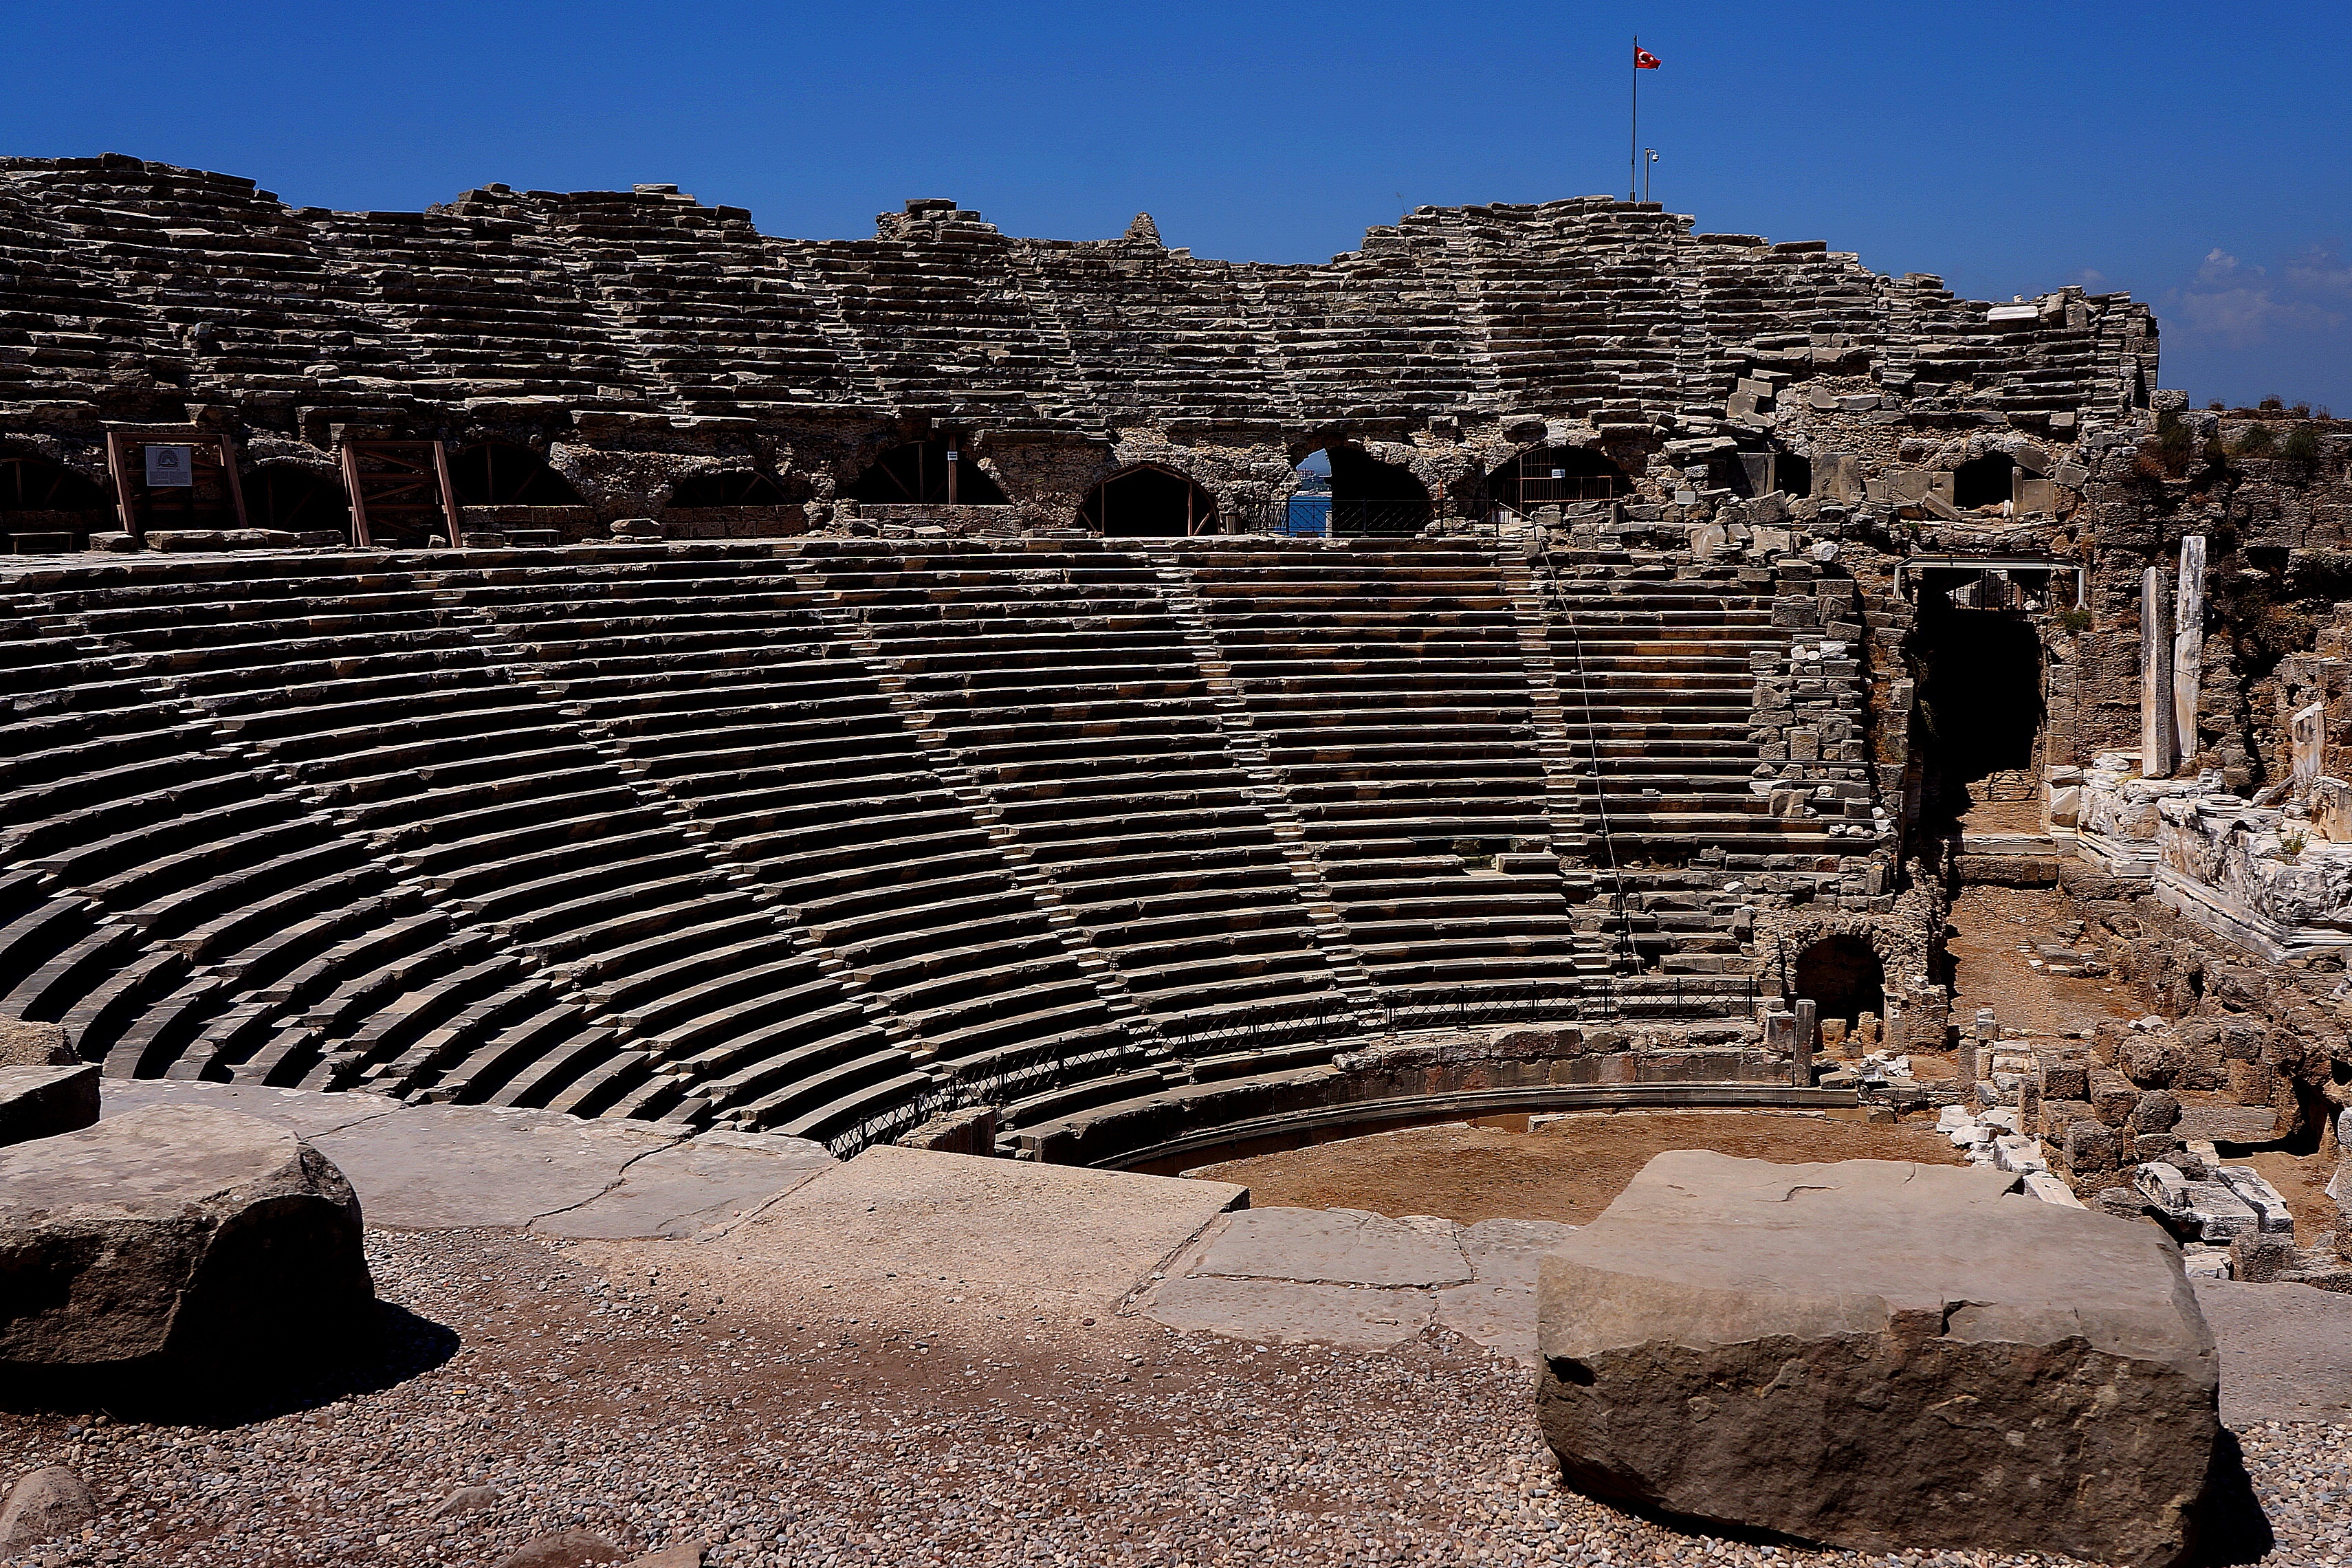
rock, architecture, structure, view, wall, monument, landmark, fortification, theatre, amphitheatre, temple, ruins, turkey, history, historical, side, amphitheater, antiquity, ancient rome, the ruins of the, sights, archaeological site, ranks, ancient history, human settlement, ancient roman architecture